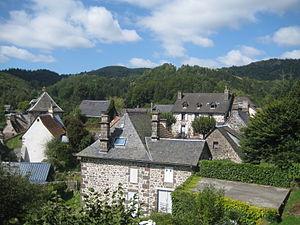
vue de Saint-Cirgues-de-Jordanne